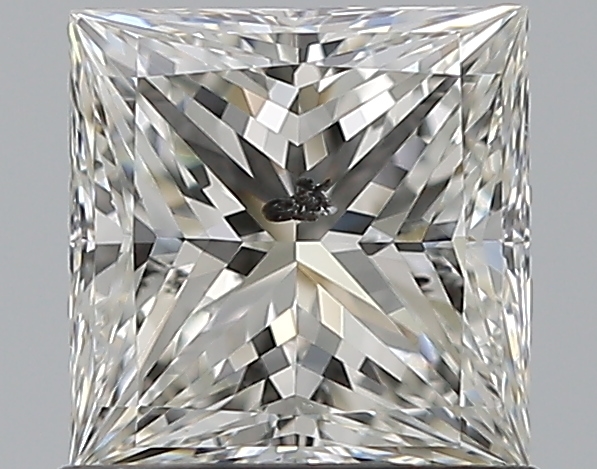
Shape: princess
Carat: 1.01
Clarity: SI2
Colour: F
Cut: EX
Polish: EX
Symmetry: VG
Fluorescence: N
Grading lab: HRD
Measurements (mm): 5.63 x 5.54 x 4.02